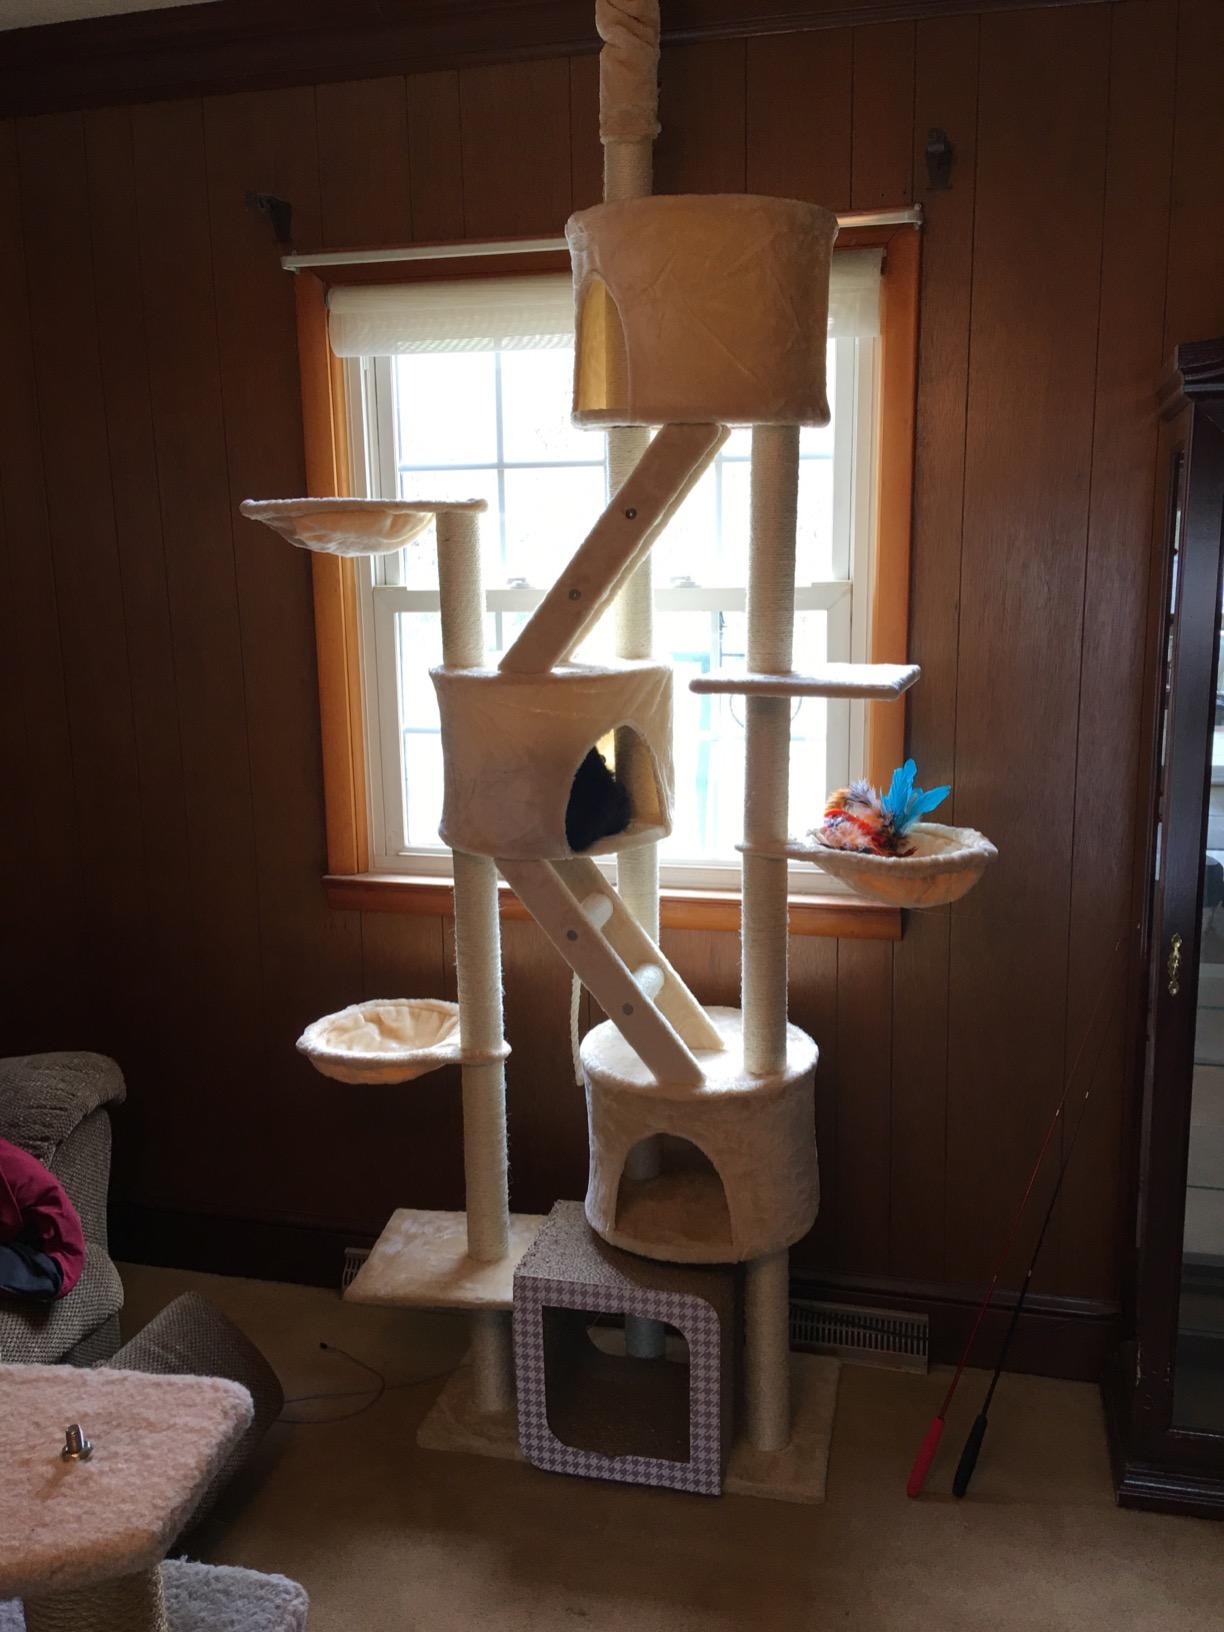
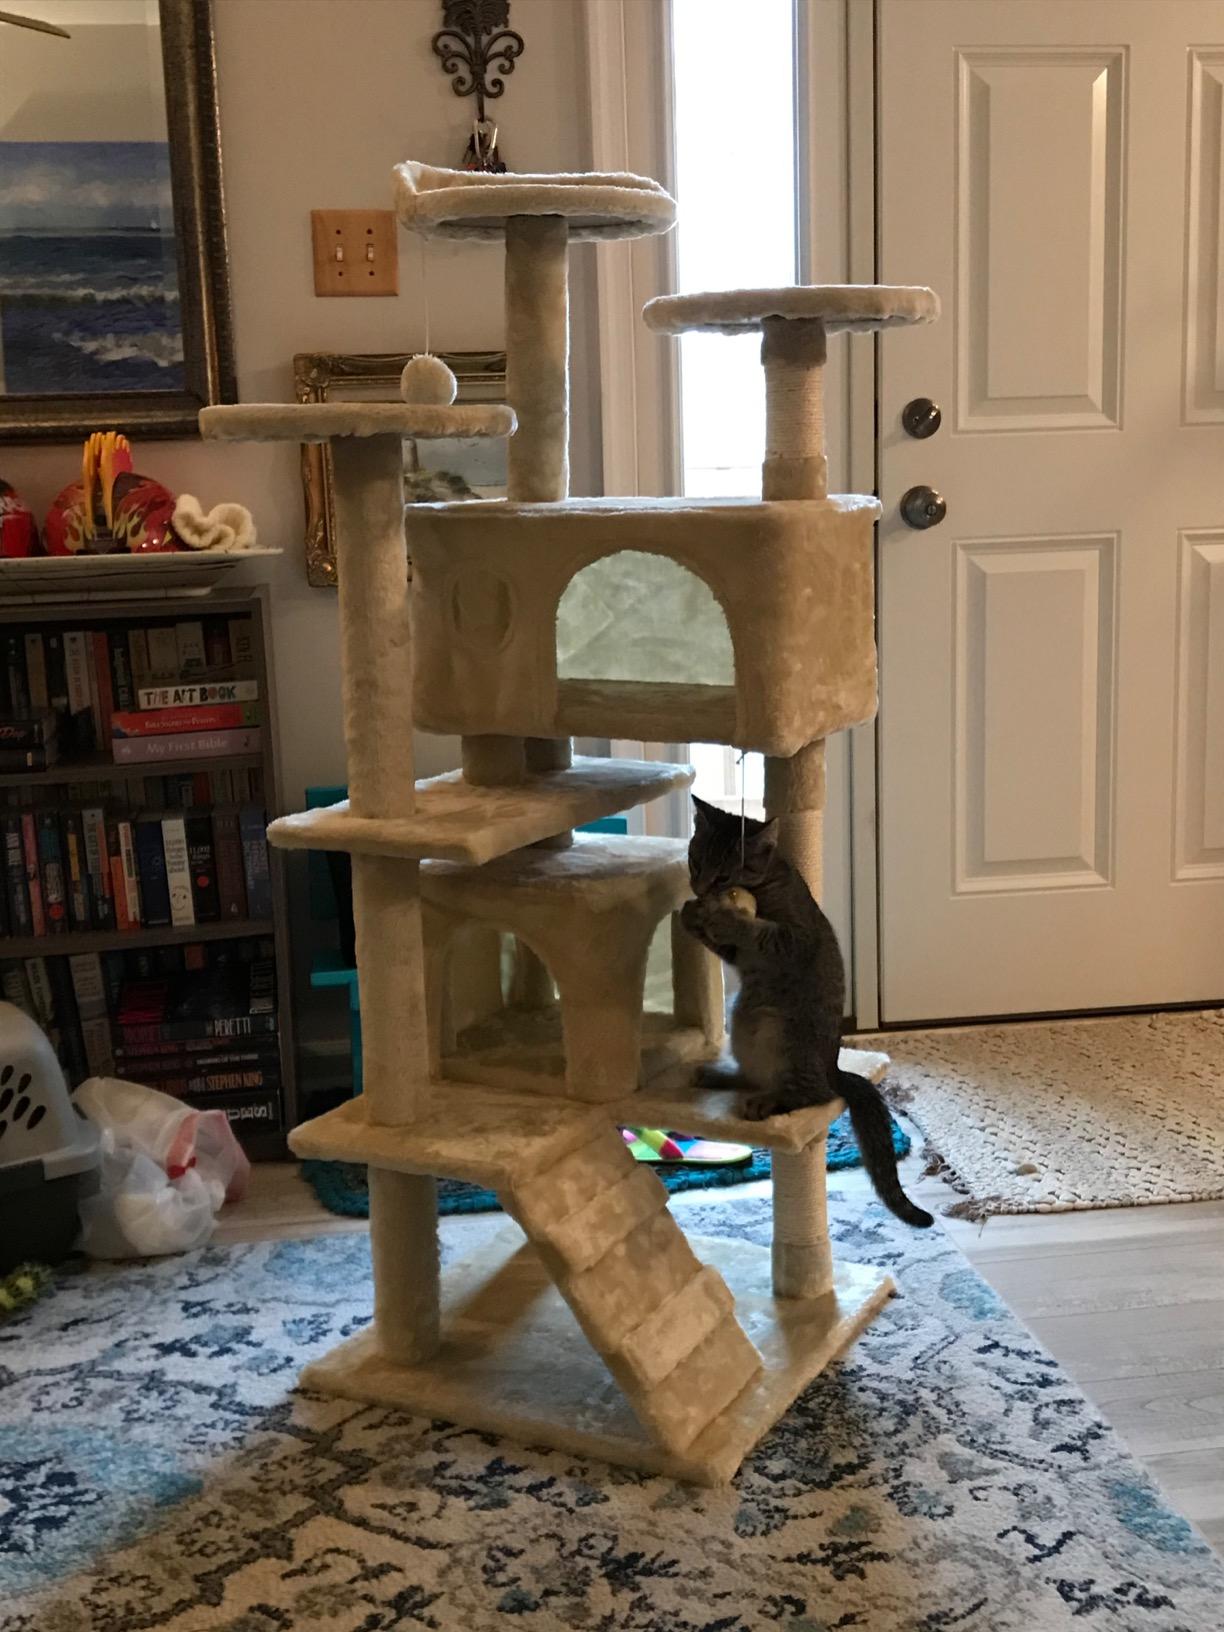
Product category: items_cat tree
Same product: no